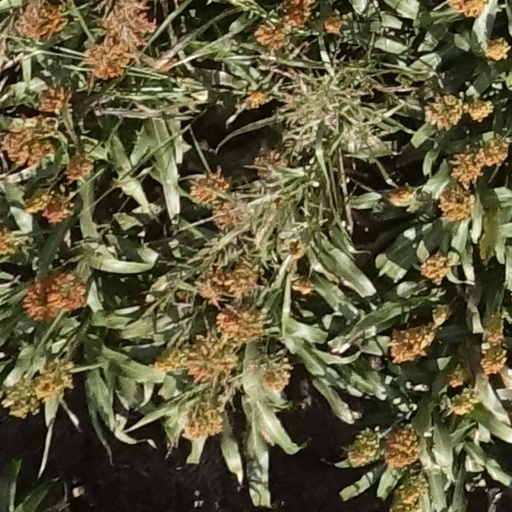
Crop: sorghum